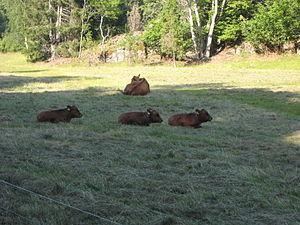
La rouge de Suède est une race bovine suédoise. Elle s'appelle Rödkulla dans son pays d'origine.